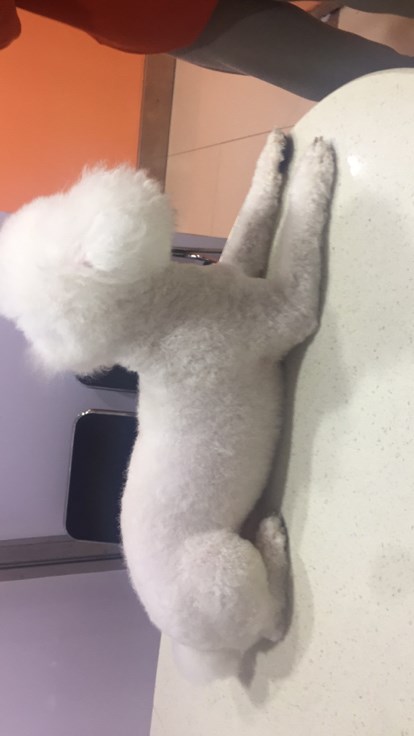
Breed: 3083-n000117-Bichon_Frise